Khun Hna Sin A Lwan

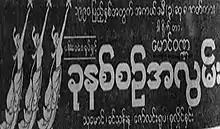
poster

Khun Hna Sin A Lwan is a 1990 Burmese black-and-white drama film, directed by Maung Wunna starring Thu Maung and Khin Than Nu. Maung Wunna won the Best Director Award, Thu Maung won the Best Actor Award and Khin Than Nu won the Best Actress Award in 1990 Myanmar Motion Picture Academy Awards for this film.